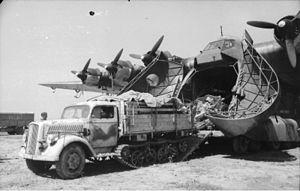
Sonderkraftfahrzeug est la dénomination générique attribuée aux véhicules terrestres utilisés par l'armée allemande du Troisième Reich.